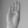
ASL letter: B